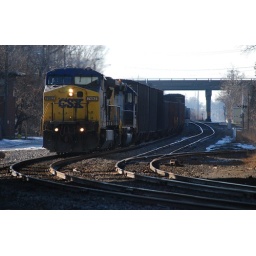
A long coal train heading to the Wyoming yards, just passing Pleasent St tower in Grand Rapids